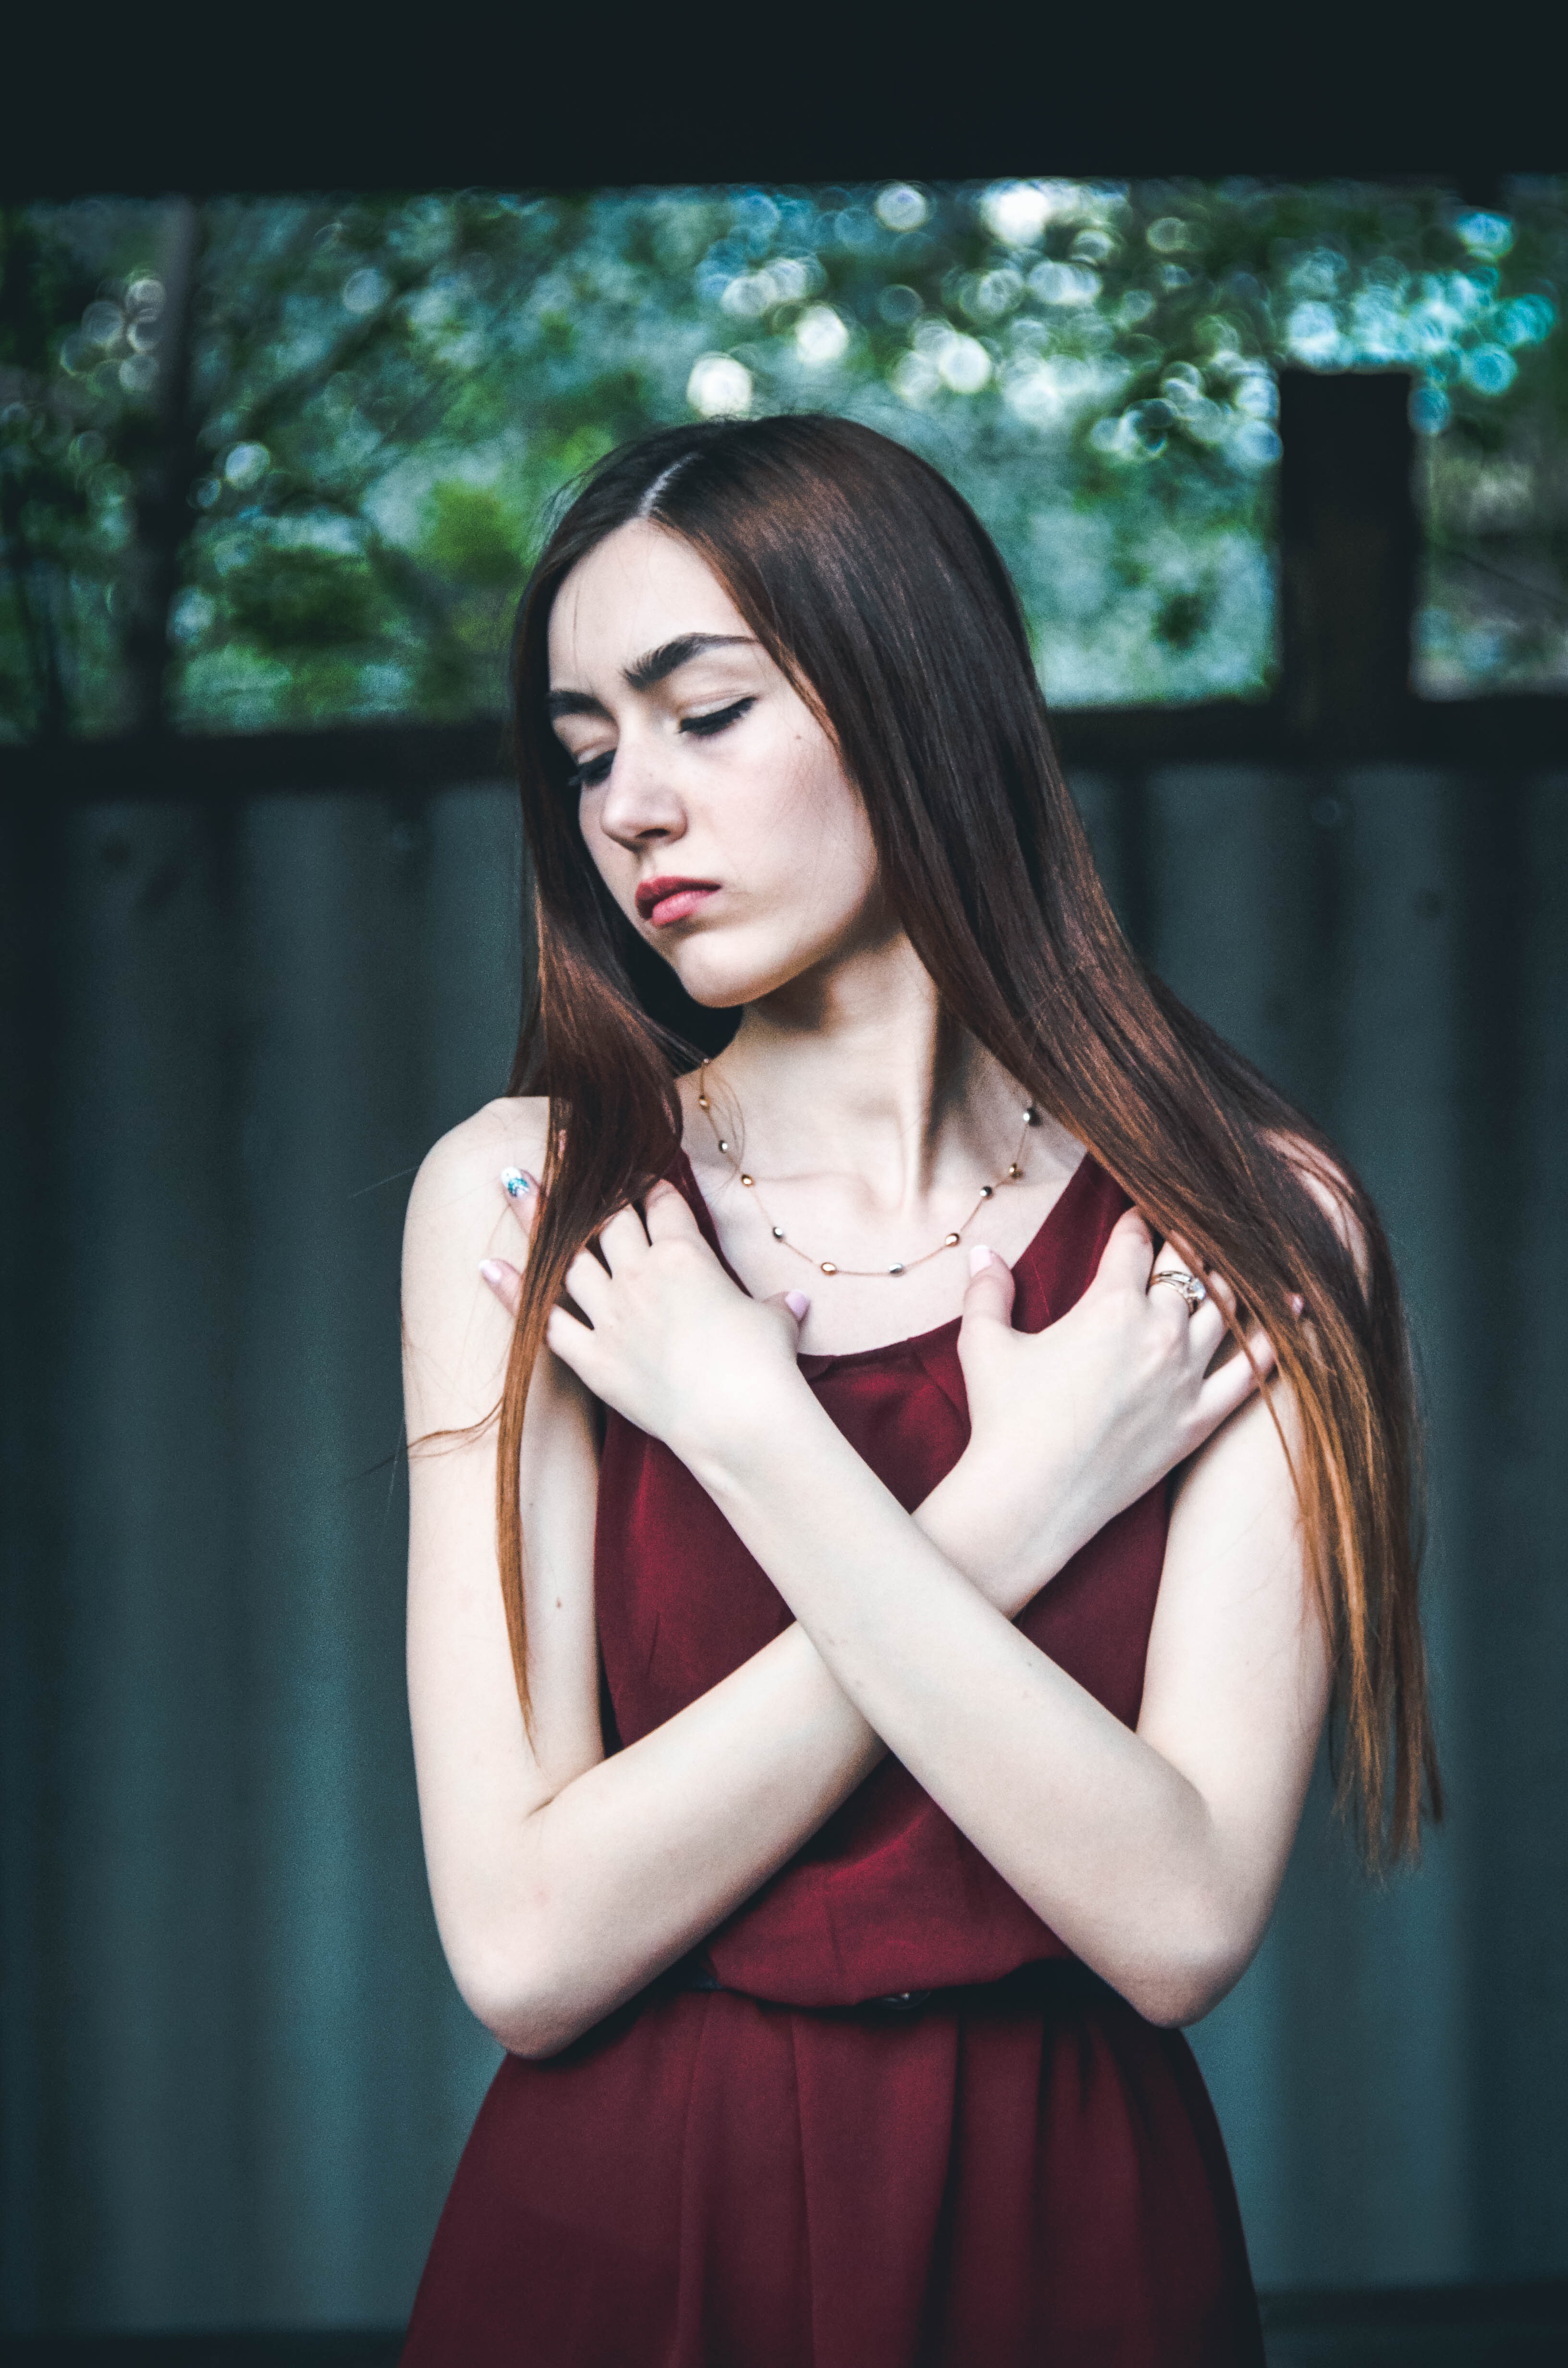
person, girl, woman, hair, photography, female, portrait, model, red, fashion, clothing, lady, hairstyle, long hair, black hair, dress, hands, beauty, style, photoshoot, photo shoot, brown hair, portrait photography, art model